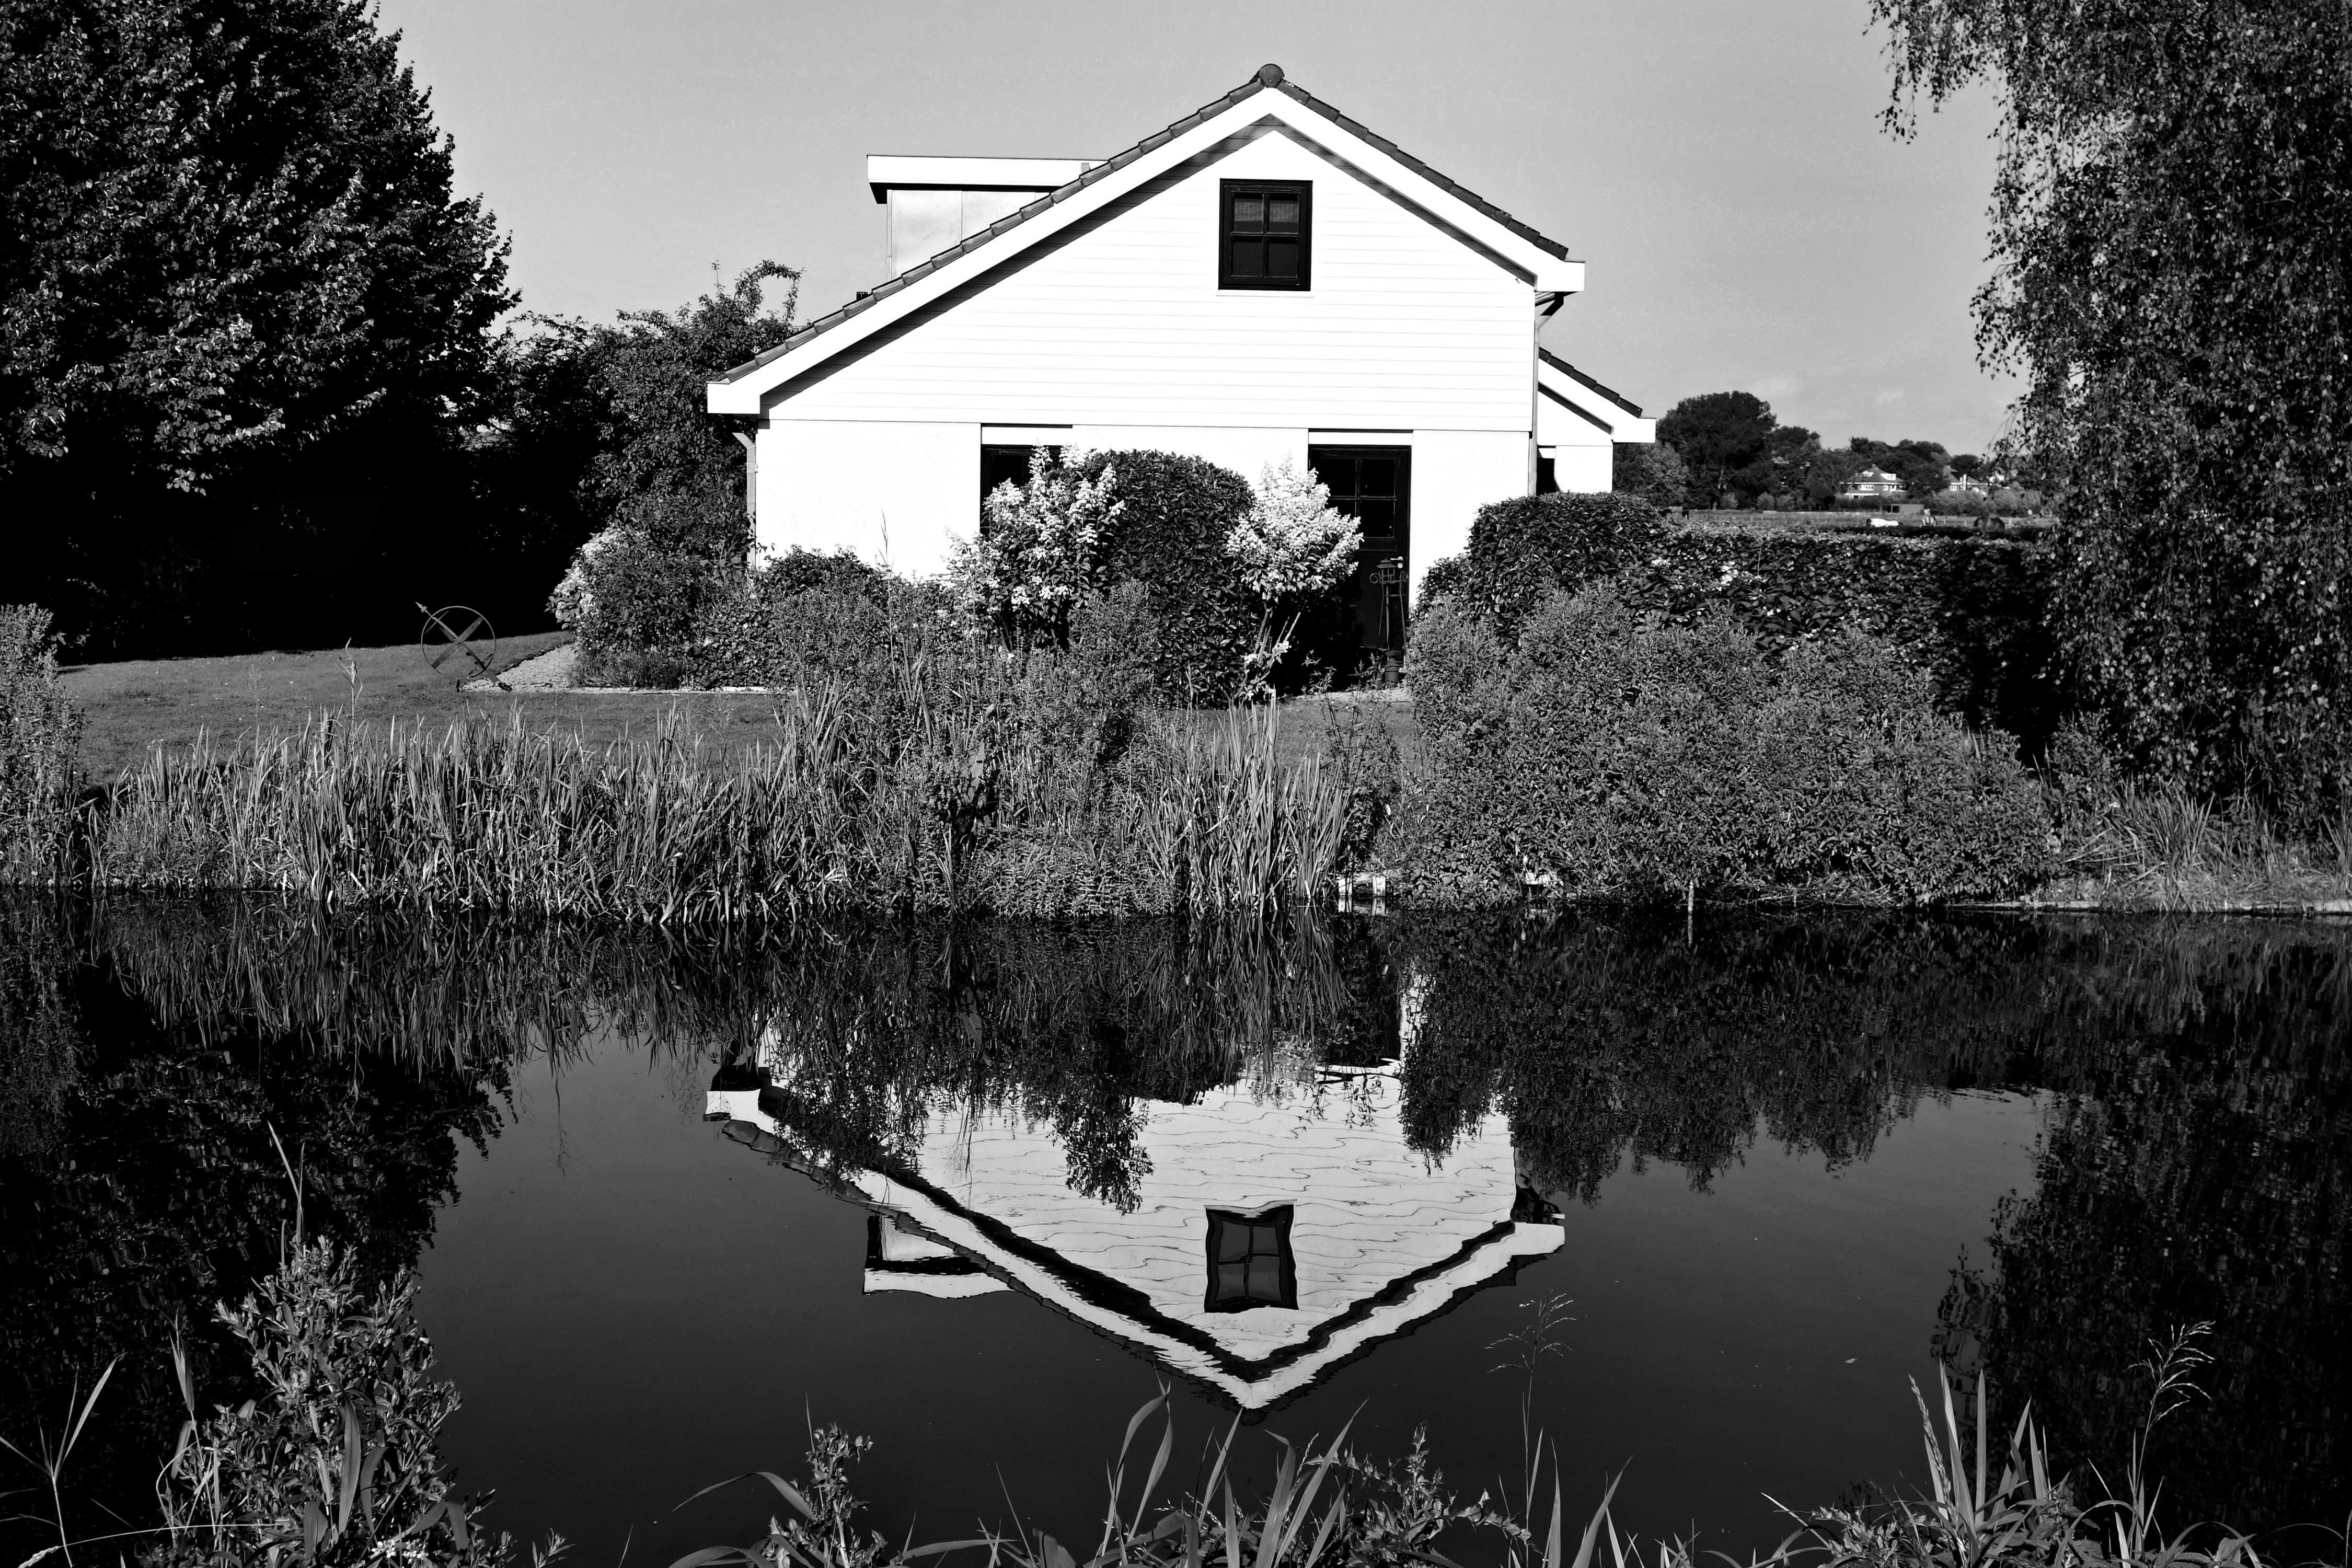
tree, water, grass, black and white, architecture, white, photography, house, flower, lake, river, pond, reflection, black, monochrome, waterway, trees, rural area, bungalow, placid, monochrome photography, woody plant